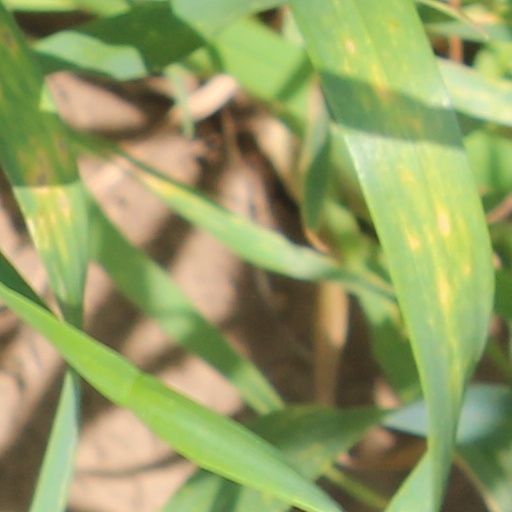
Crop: wheat